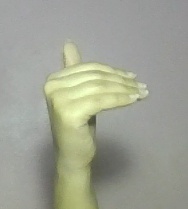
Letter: khaa